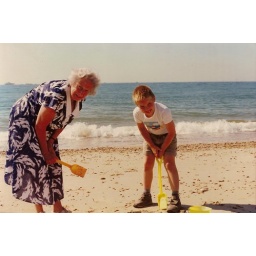
Matt and his grandmother playing in the sand on a beach in Dorset.